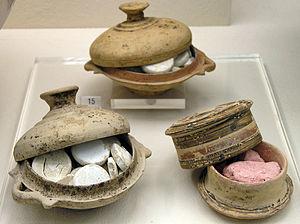
Deux bols à couvercle contenant des tablettes de poudre de maquillage, et une pyxide corinthienne avec une poudre rougeâtre, retrouvés dans une tombe du Ve s. av. J.-C.
Le maquillage est l'utilisation de produits cosmétiques pour l'embellissement du visage, notamment de sa peau, et la modification des traits du visage et du corps pour la création de personnages au cinéma ou au théâtre.